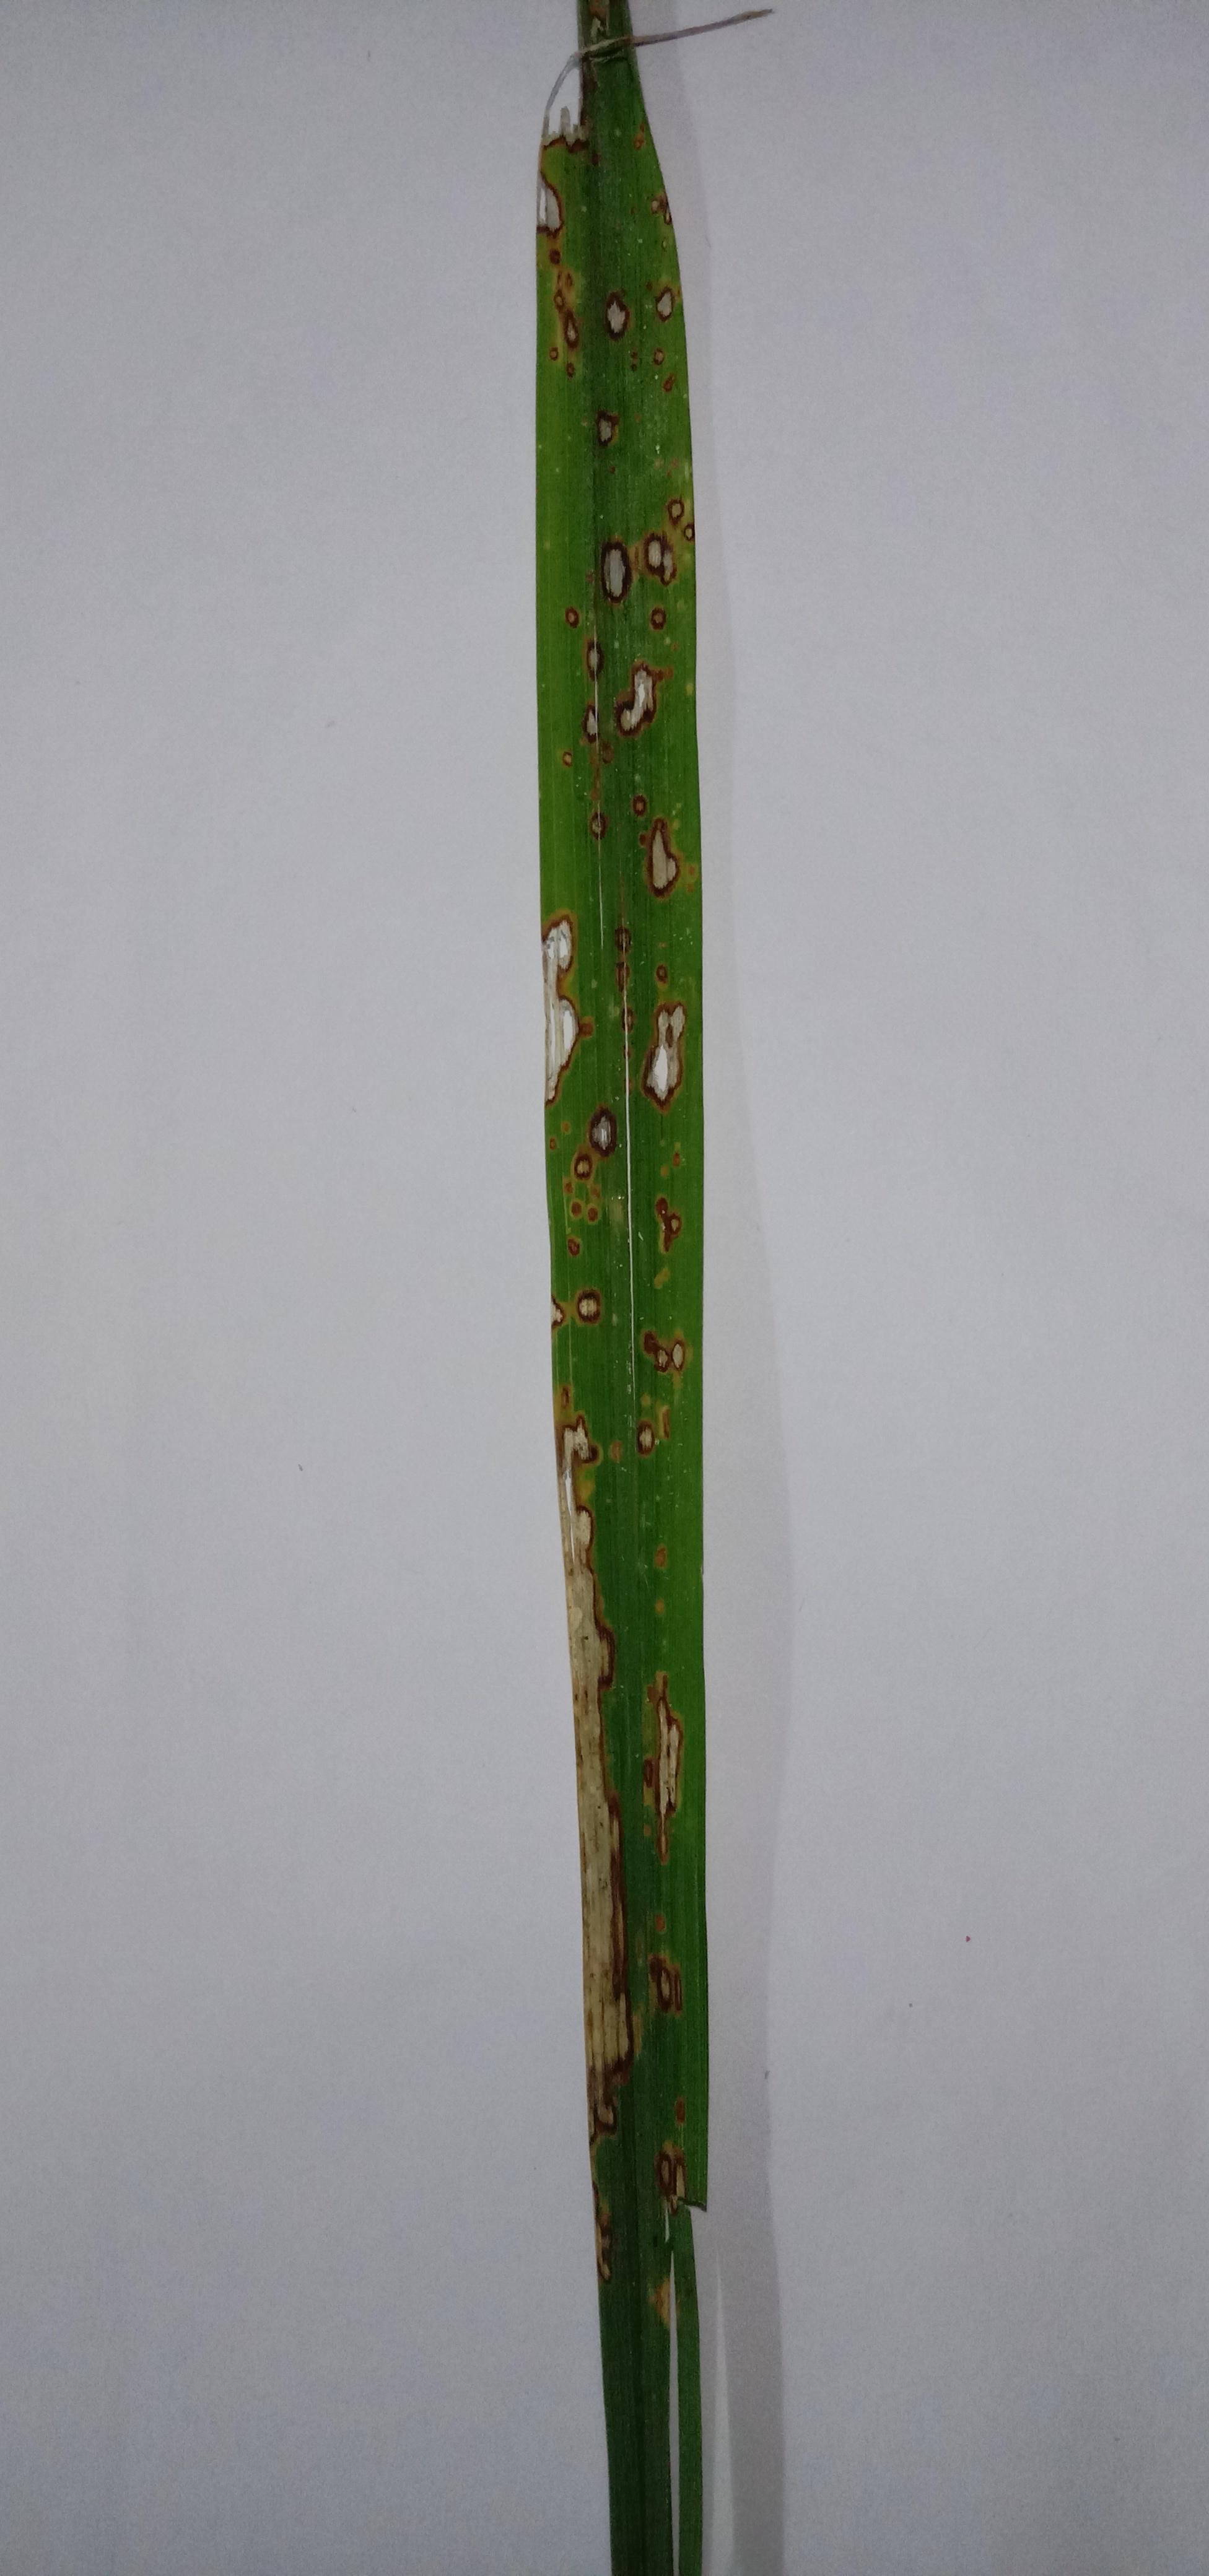
Label: Rice___Brown_Spot